Humoresque (1920 film)

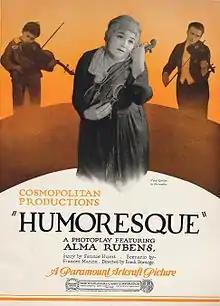
Advertisement for the film, 1920

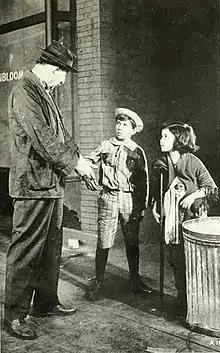
L-R: Dore Davidson, Bobby Connelly and Miriam Battista in "Humoresque" (1920)

Humoresque is a 1920 American silent drama film produced by Cosmopolitan Productions, released by Famous Players–Lasky and Paramount Pictures, and was directed by Frank Borzage from a 1919 short story by Fannie Hurst and script or scenario by Frances Marion. It follows the childhood and going to war of an immigrant family Lower East Side violinist.